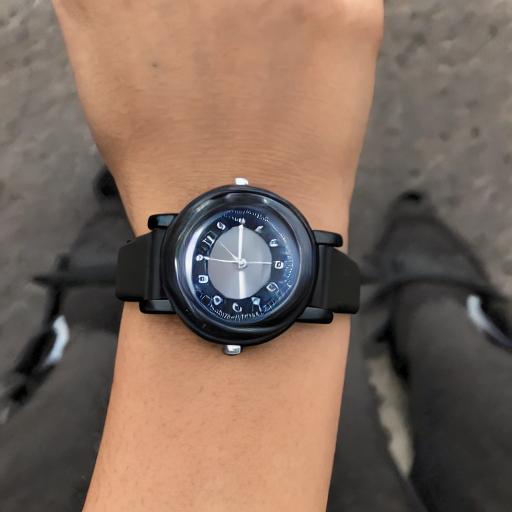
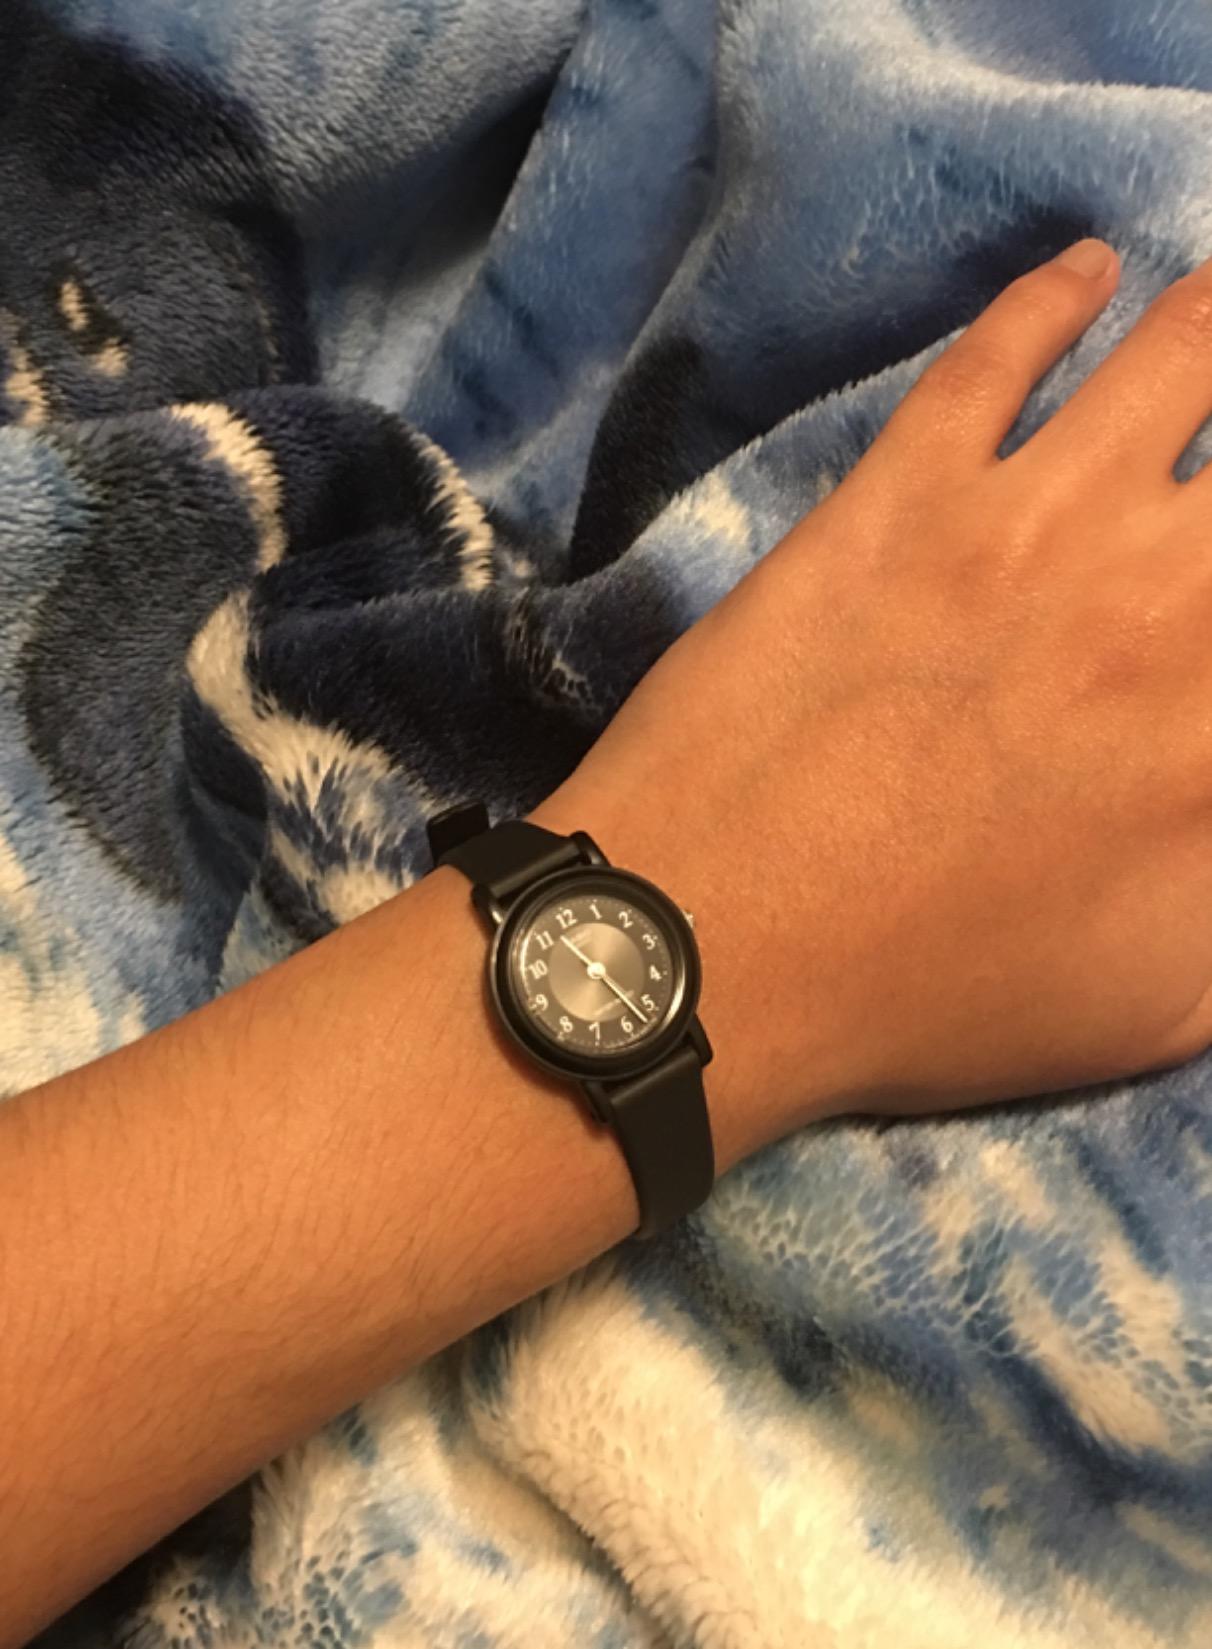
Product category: accessories_watch
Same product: no